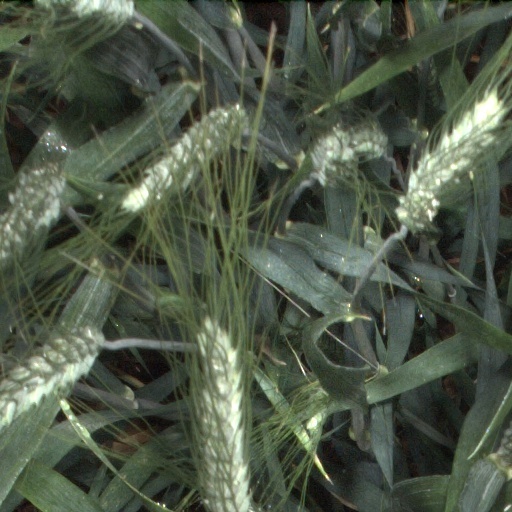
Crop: wheat